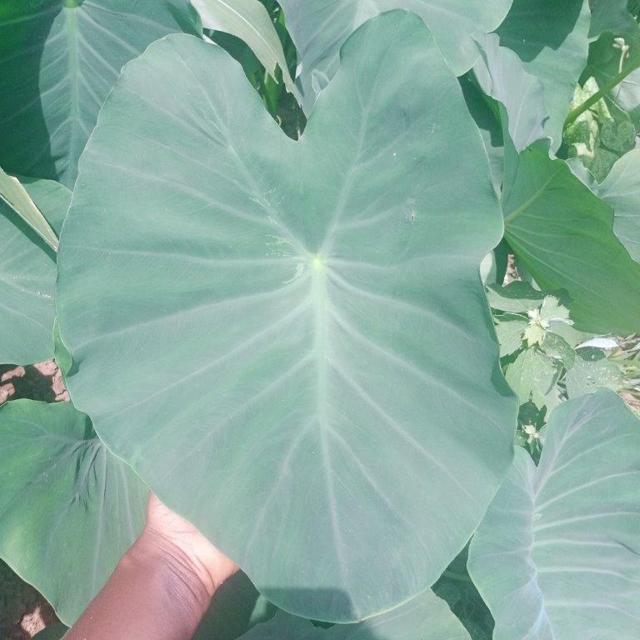
Label: Healthy